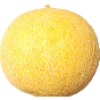
Label: Cantaloupe 1